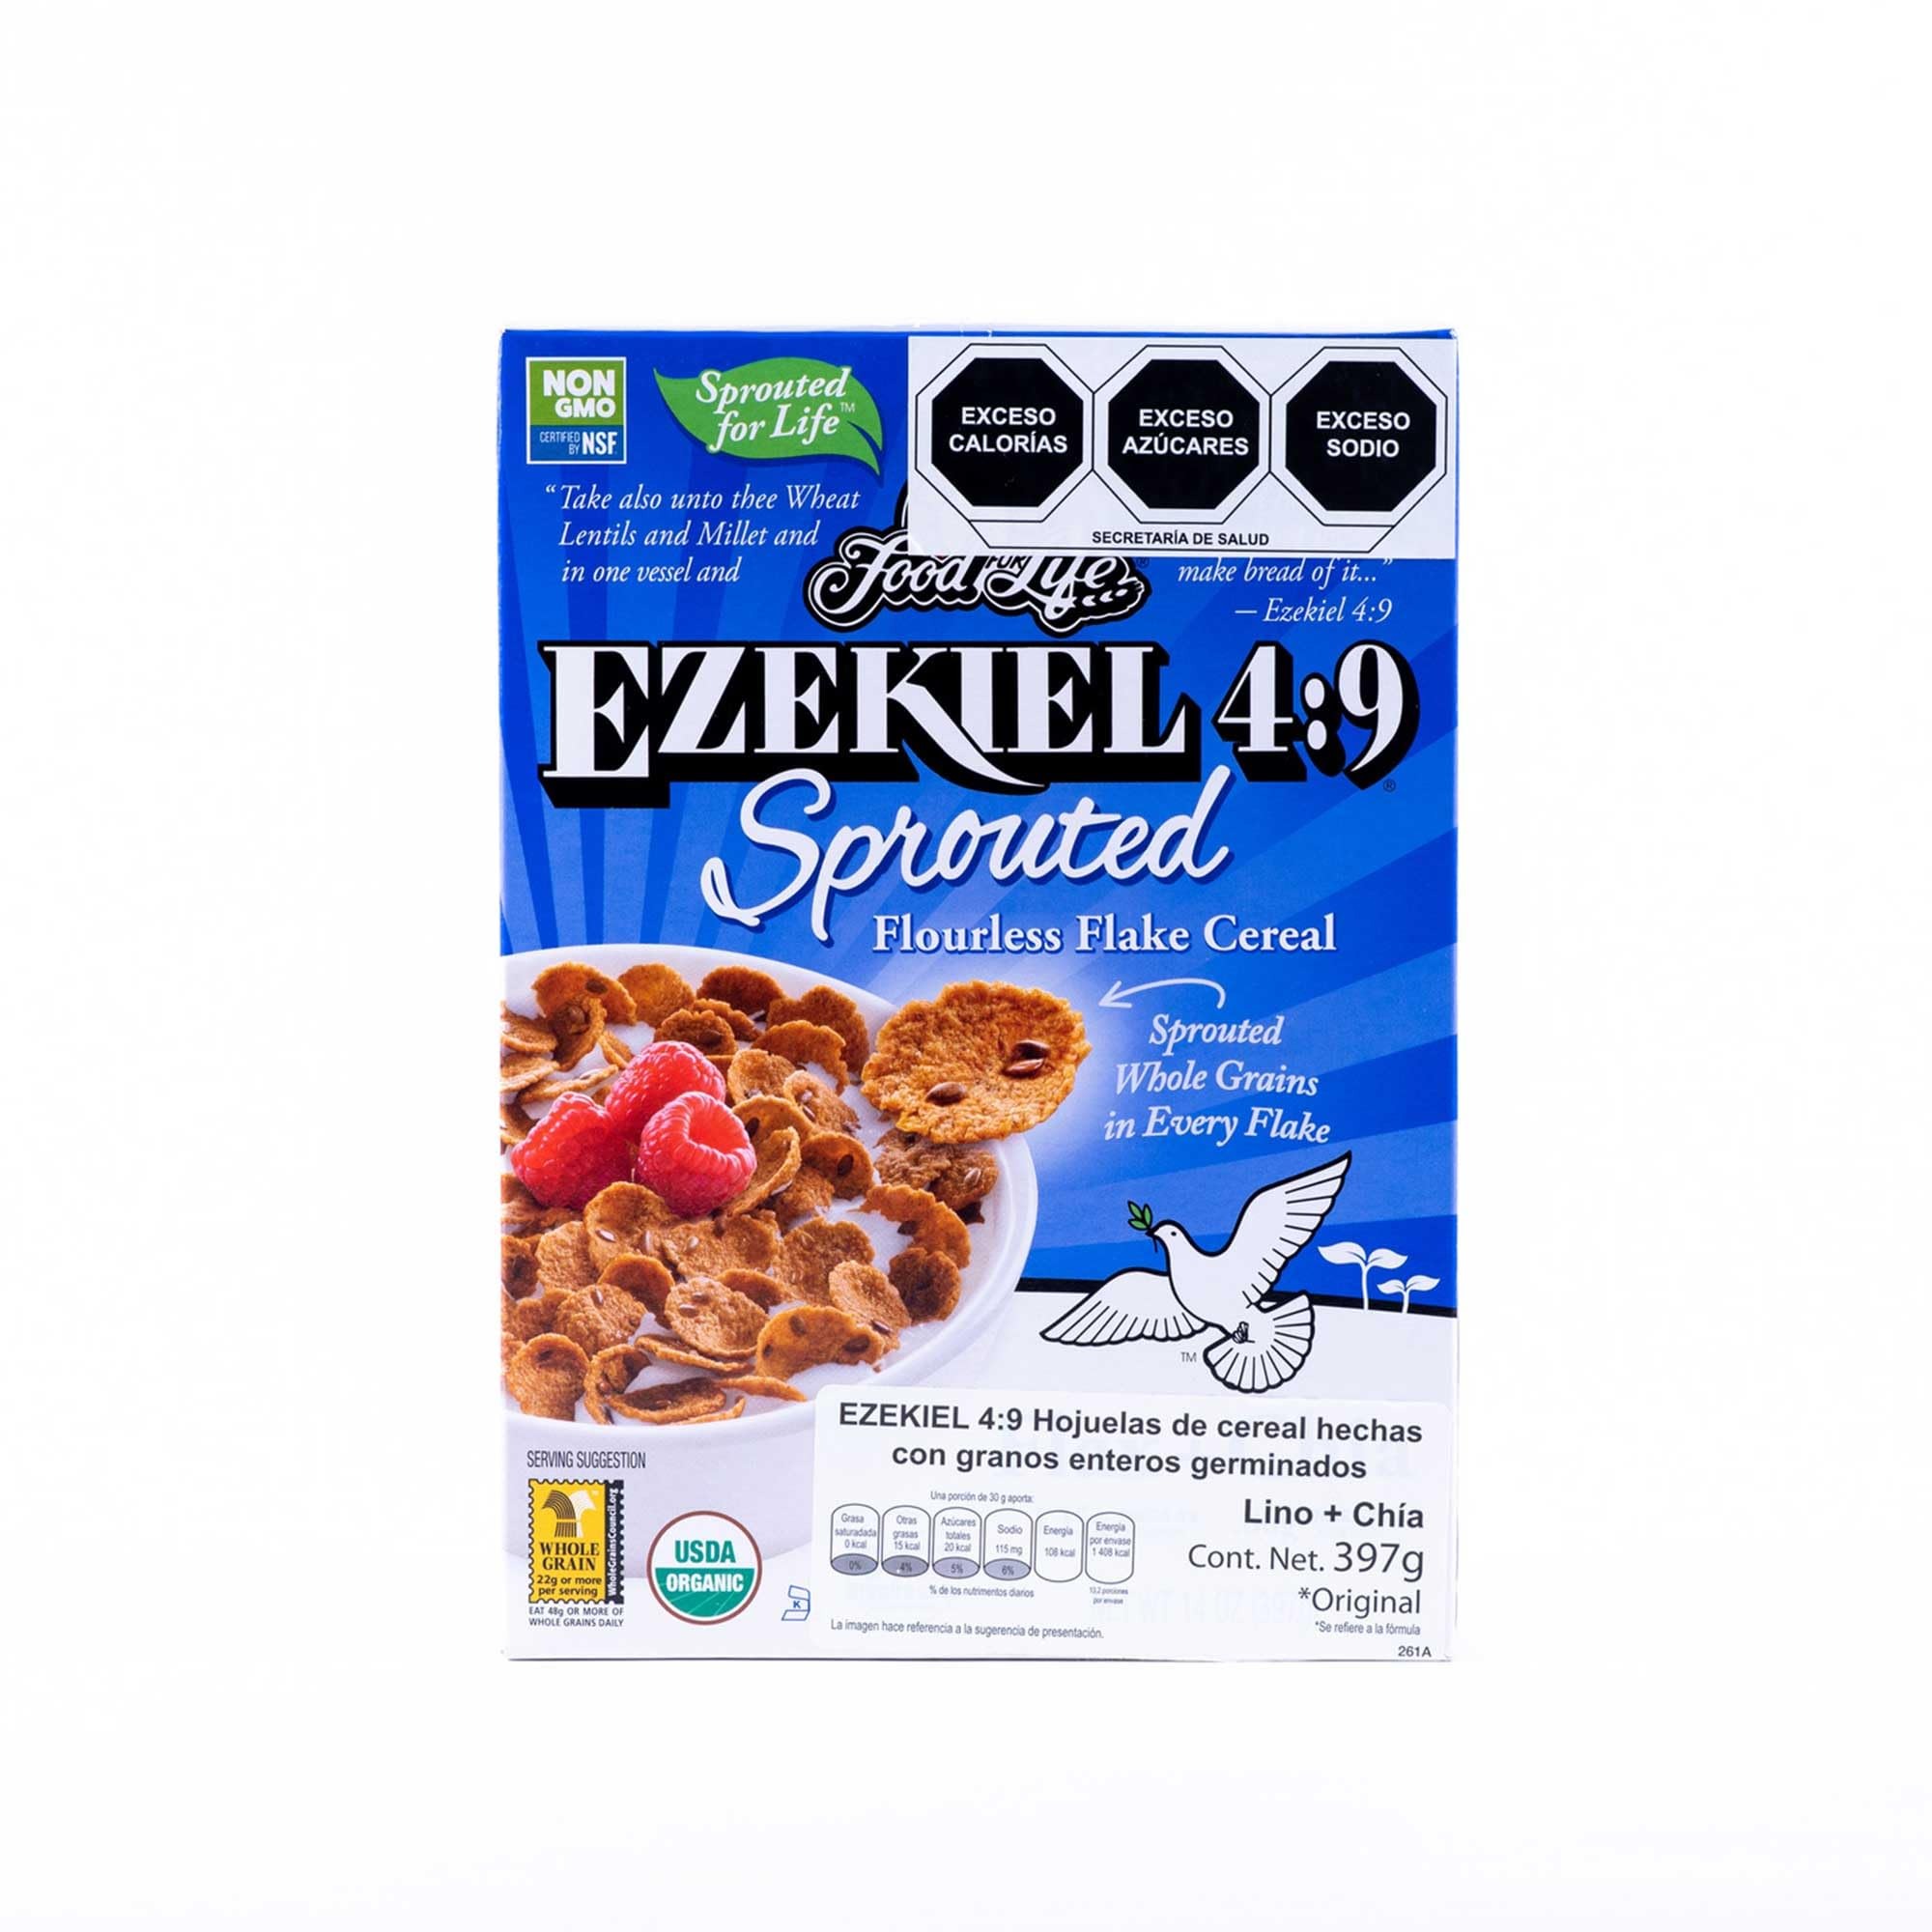
Item Name: FOOD FOR LIFE Organic Flax And Chia Grain Flakes, 397 GR
Bullet Point 1: Whole Grain
Bullet Point 2: Organic
Bullet Point 3: Kosher
Product Description: 6 g dietary fiber per serving. 1.15 g omega-6's per serving. 0.88 g omega-3's per serving. Whole Grain: 22 g or more per serving. Eat 48 g or more of whole grains daily. WholeGrainsCouncil.org. USDA Organic. Certified Organic by Quality Assurance International. www.nsfnongmo.org. Contains 9 essential amino acids. Certified by NSF: Non-GMO. Plant-Based Complete Protein Amino Acid Profile Per 55 g Serving: Essential: Histidine 125 mg; Isoleucine 185 mg; Leucine 381 mg; Lysine 122 mg; Methionine 78 mg; Phenylalanine 259 mg; Threonine 166 mg; Tryptophan 74 mg; Valine 228 mg. Non-Essential: Aspartic Acid 317 mg; Serine 239 mg; Glutamic Acid 1,523 mg; Proline 511 mg; Glycine 200 mg; Alanine 207 mg; Tyrosine 121 mg; Arginine 247 mg; Cystine (Cysteic Acid) 112 mg. Sprouted for life. Take also unto thee Wheat Lentils and Millet and in one vessel and Barley and Beans and Spelt and put them make bread of it - Ezekiel 4:9. Sprouted Whole grains in every flake. A Remarkable Plant-Protein: Ezekiel 4:9 Sprouted Grain Flake Cereal is inspired by the holy scripture verse: Take also unto thee wheat and barley and beans and lentils and millet and spelt and put them in one vessel and make bread of it - Ezekiel 4:9. We discovered when these six grains and legumes are sprouted and combined, an amazing thing happens. A complete protein is created containing all 9 essential amino acids. There are 18 amino acids present in this unique flake cereal, creating a remarkable plant protein. Sprouted For Life: During our exclusive sprouting process, enzymes are activated which promote digestibility of carbohydrates and protein. Sprouting breaks down phytic acid (an absorption inhibitor found in grains), making nutrients more accessible. Sprouting promotes a more balanced pH. Sprouting lowers the glycemic index of grains by converting starch and carbohydrates into maltose. Complete protein plant. We Care: Food for Life Ezekiel 4:9. Sprouted Grain Flakes are naturally flavorful and made from certified organic Non-GMO grains, legumes, and seeds for your health and the health of the planet. Sprouted to Maximize Nutrition & Digestibility: Different from most Cereal Flakes today, Food for Life sprouted grain flakes are made from freshly sprouted grains, legumes and seeds for maximum nutrition and digestibility. Our exclusive sprouting process, activates beneficial enzymes, unlocking vital nutrients while promoting digestibility and preserving important natural fiber and bran. Then, the freshly sprouted grains are blended with organic malted barley and organic agave for an amazing nutty sweet taste. As nutritious as they are delicious, your body and taste buds will know the difference! foodforlife.com. To learn more about our sprouted grains, visit us at foodforlife.com. (800) 797-5090 M-Th 8-5 pm, Fri 8-1 pm. The Food for Life Dove. Did you know we have asked many customers what the dove on our package means to them? We've heard many different answers. We'd like to know what it means to you too! So, tell us what it means to you by emailing us at: info(at)foodforlife.com. Still, all can agree that the dove stands for purity, which is true. No matter what the dove means to you personally, we only feature the dove when the product is Sprouted For Life! Try all of our Food for Life Ezekiel 4:9 Sprouted Grain Flake Cereals. 100% Recycled paperborad. BioChecked: Non glyphosate certified.
Value: 14.0
Unit: Ounce

Price: 48.74